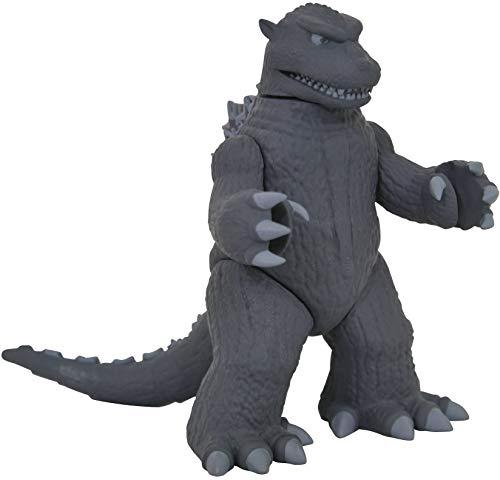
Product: DIAMOND SELECT TOYS Godzilla 1954 Vinimate Vinyl Figure, Multicolor
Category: Toys & Games | Dolls & Accessories | Dolls
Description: The first series of 4" Vinyl figures based on the classic Godzilla films.
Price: $14.49
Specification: ProductDimensions:2.5x2x4inches|ItemWeight:3.52ounces|ShippingWeight:8ounces(Viewshippingratesandpolicies)|ASIN:B07PYZ8MWM|Itemmodelnumber:MAR192451|Manufacturerrecommendedage:15yearsandup